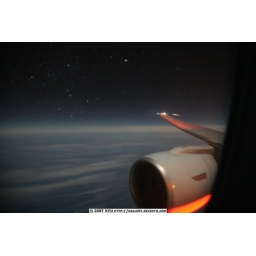
approaching manila - long exposure - in reality you can't see ANYTHING out the window - pitch black